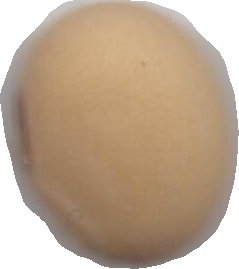
Variety: Anjasmoro